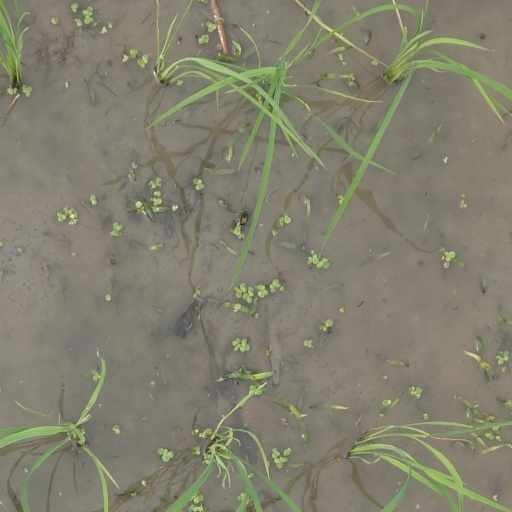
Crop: rice